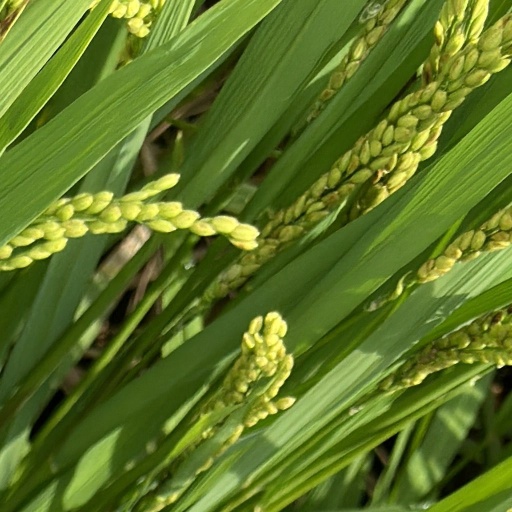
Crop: rice